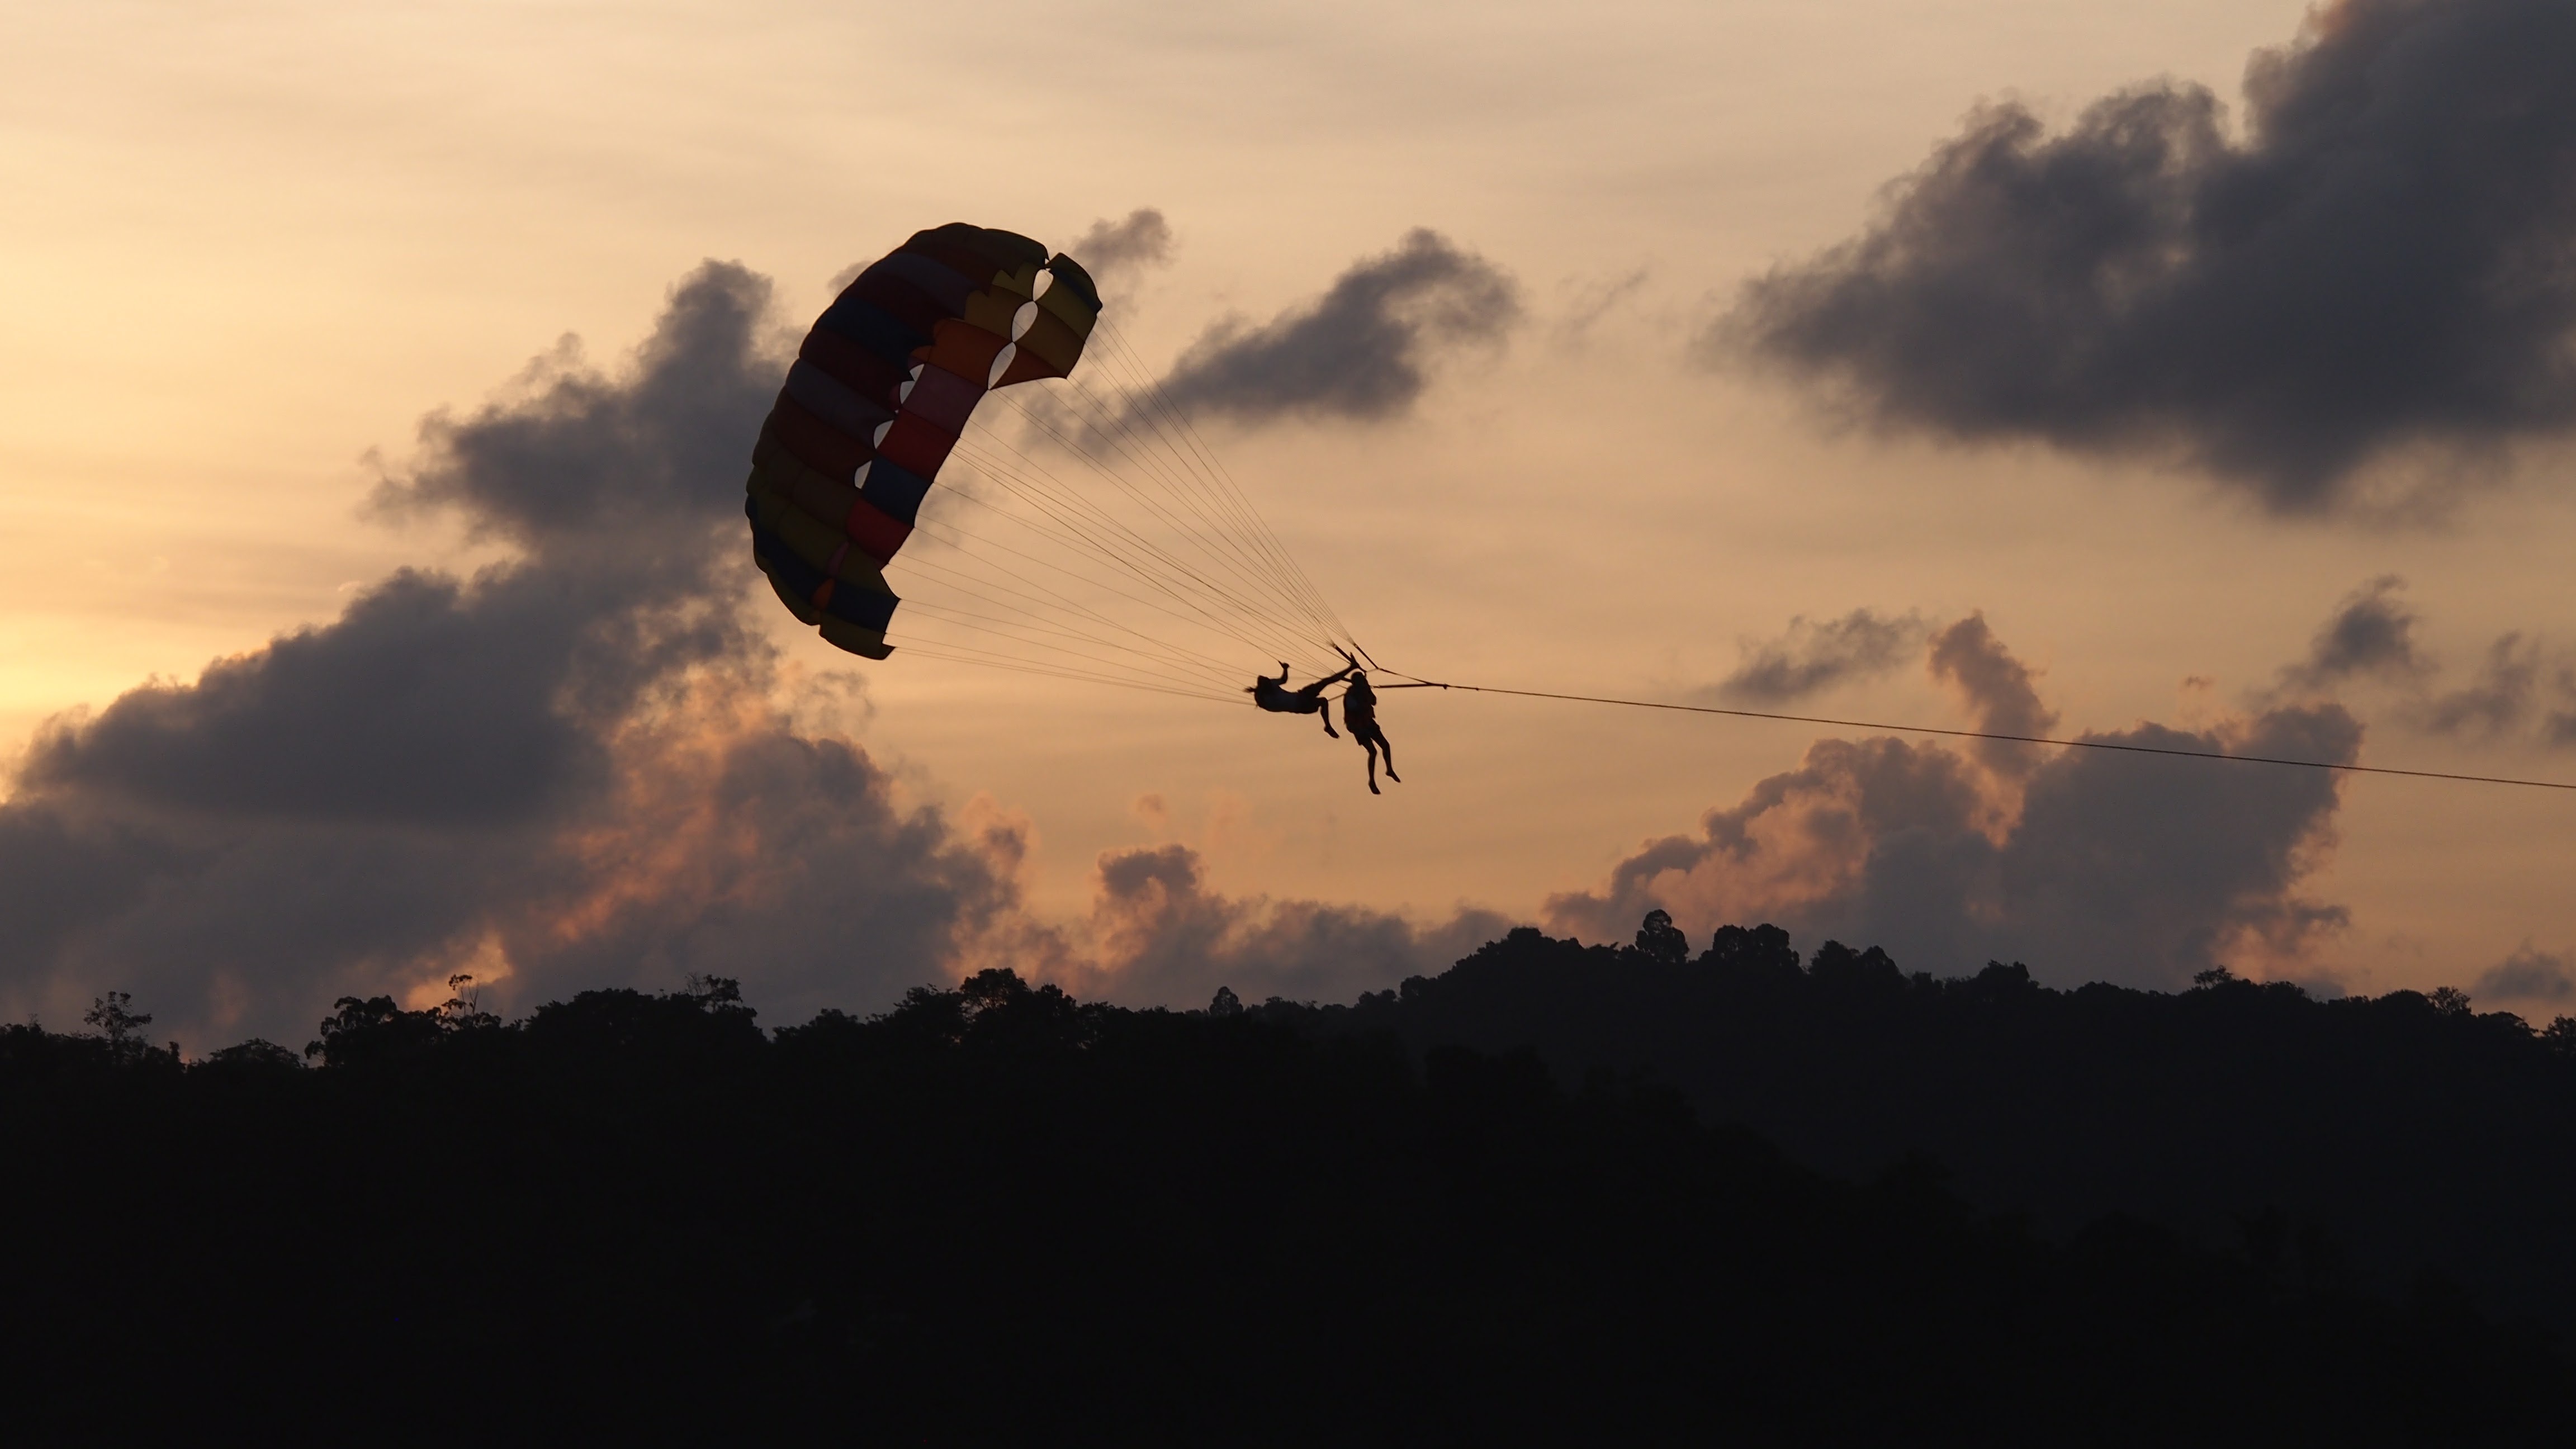
silhouette, wing, cloud, sky, sunrise, sunset, morning, dawn, dusk, evening, amusement park, flight, darkness, tourism, enjoy, entertainment, excited, the player, atmospheric phenomenon, atmosphere of earth